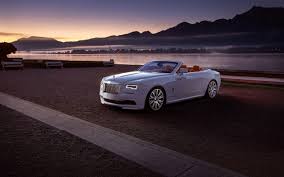
Label: noambulance